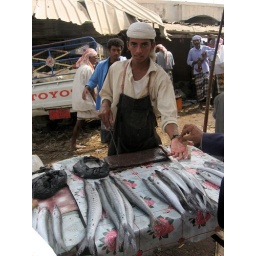
fish market in Bait al Faqi